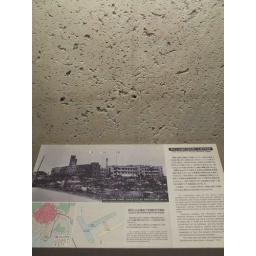
Concrete wall scarred or with glass embedded caused by blast